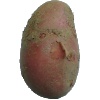
Label: red_potato